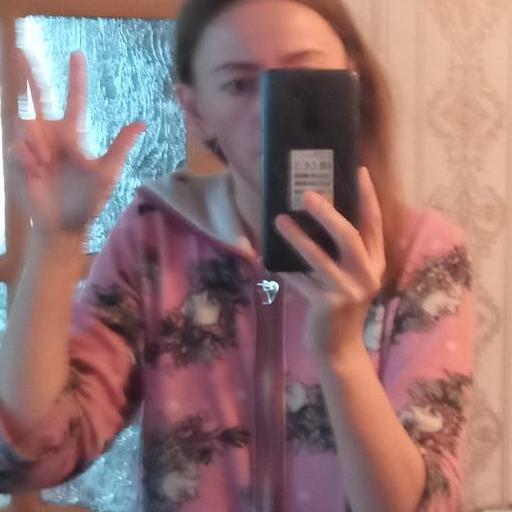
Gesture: no_gesture